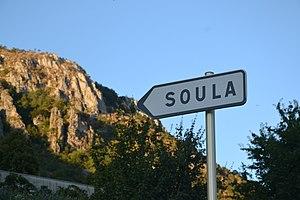
Soula (Ariège, France). Le toponyme évoque le versant sud d'une montagne en région languedocienne. Ici, le versant sud du Plantaurel exposé au soleil couchant.
Soulane ou soulan est un terme géographique utilisé dans les Pyrénées, pour désigner un lieu exposé au soleil.